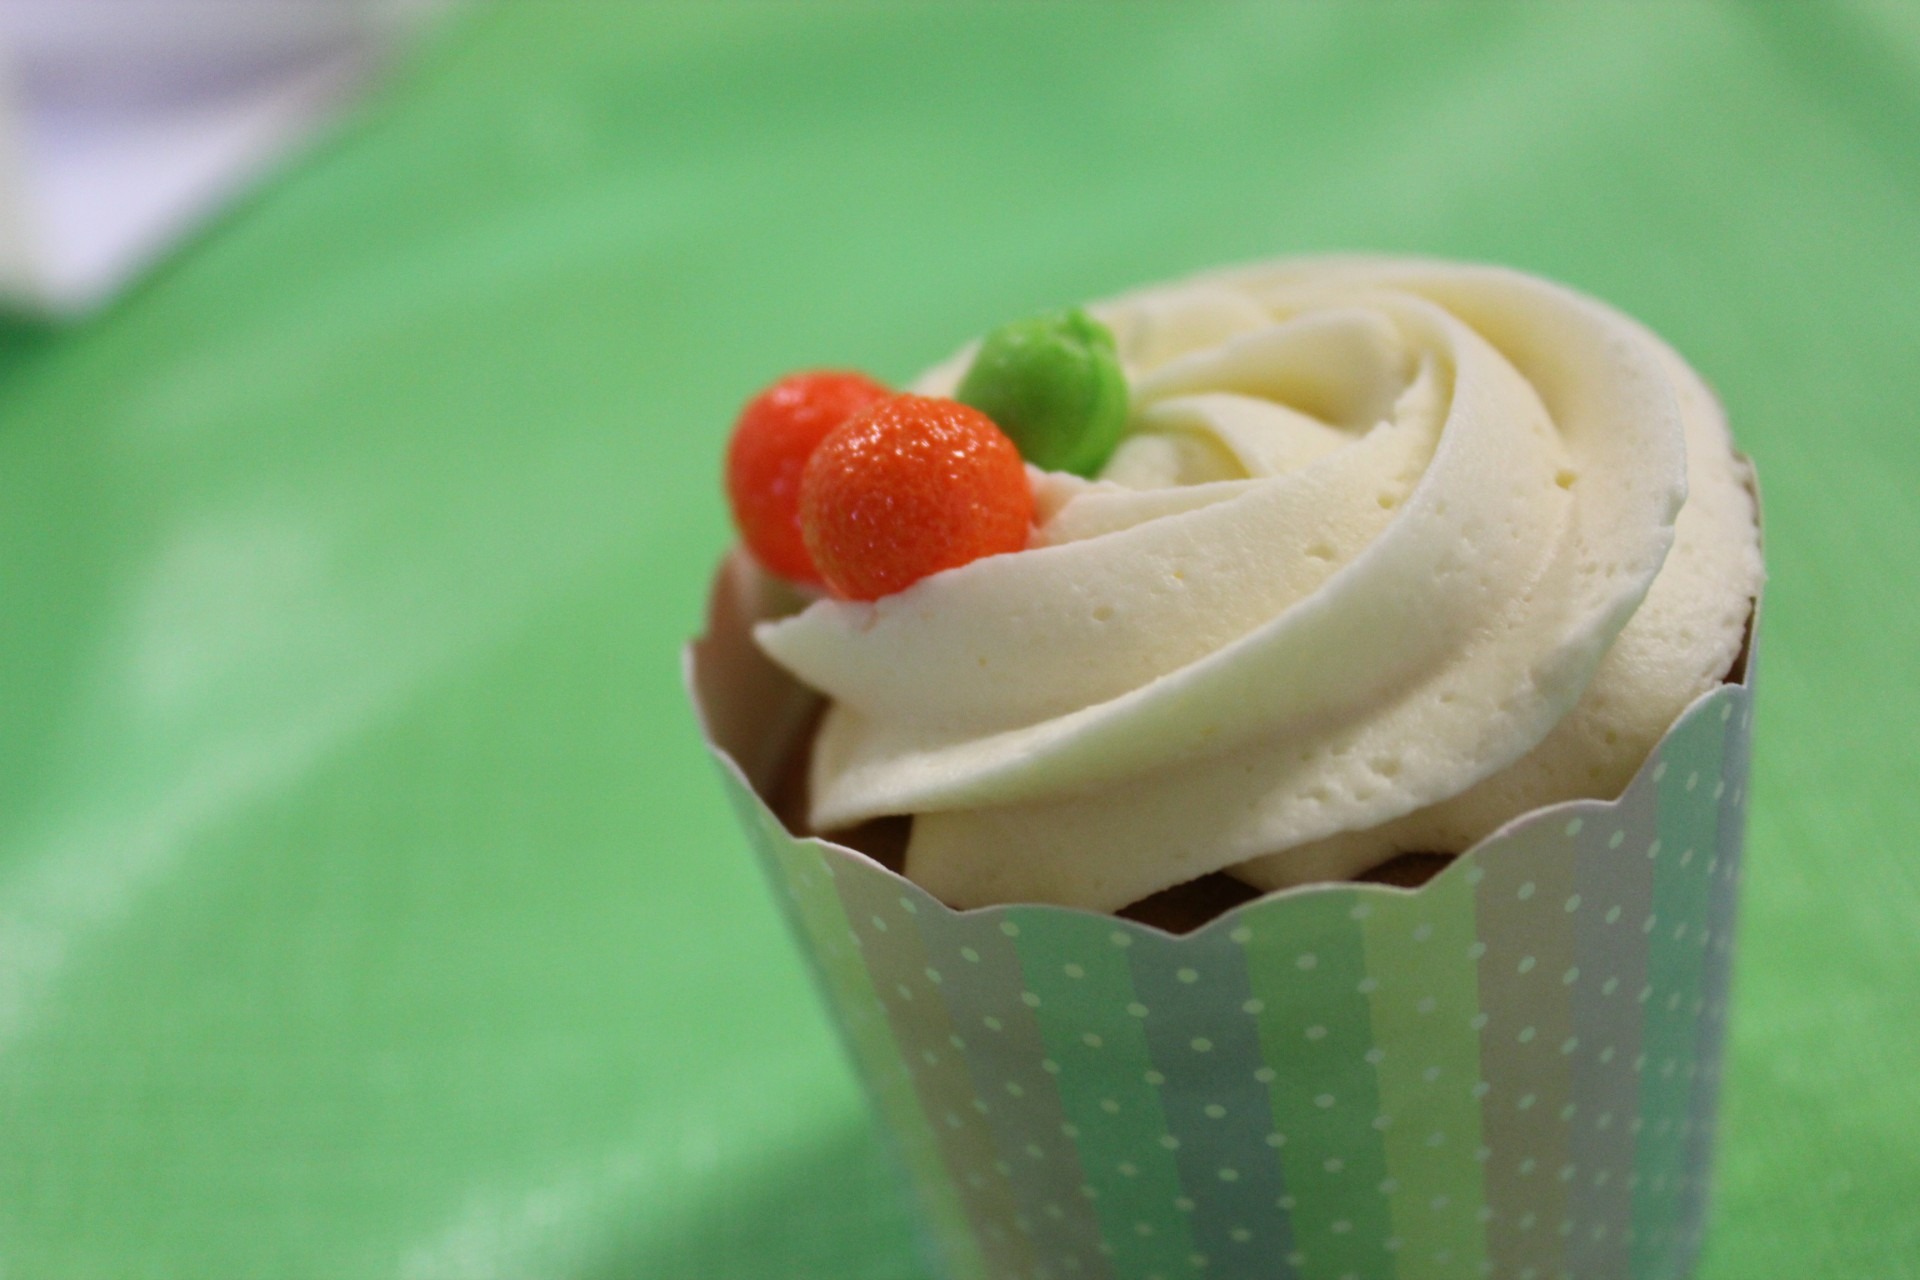
flower, food, red, produce, cupcake, ice cream, dessert, cake, dairy product, whipped cream, icing, party, flavor, frozen yogurt, buttercream